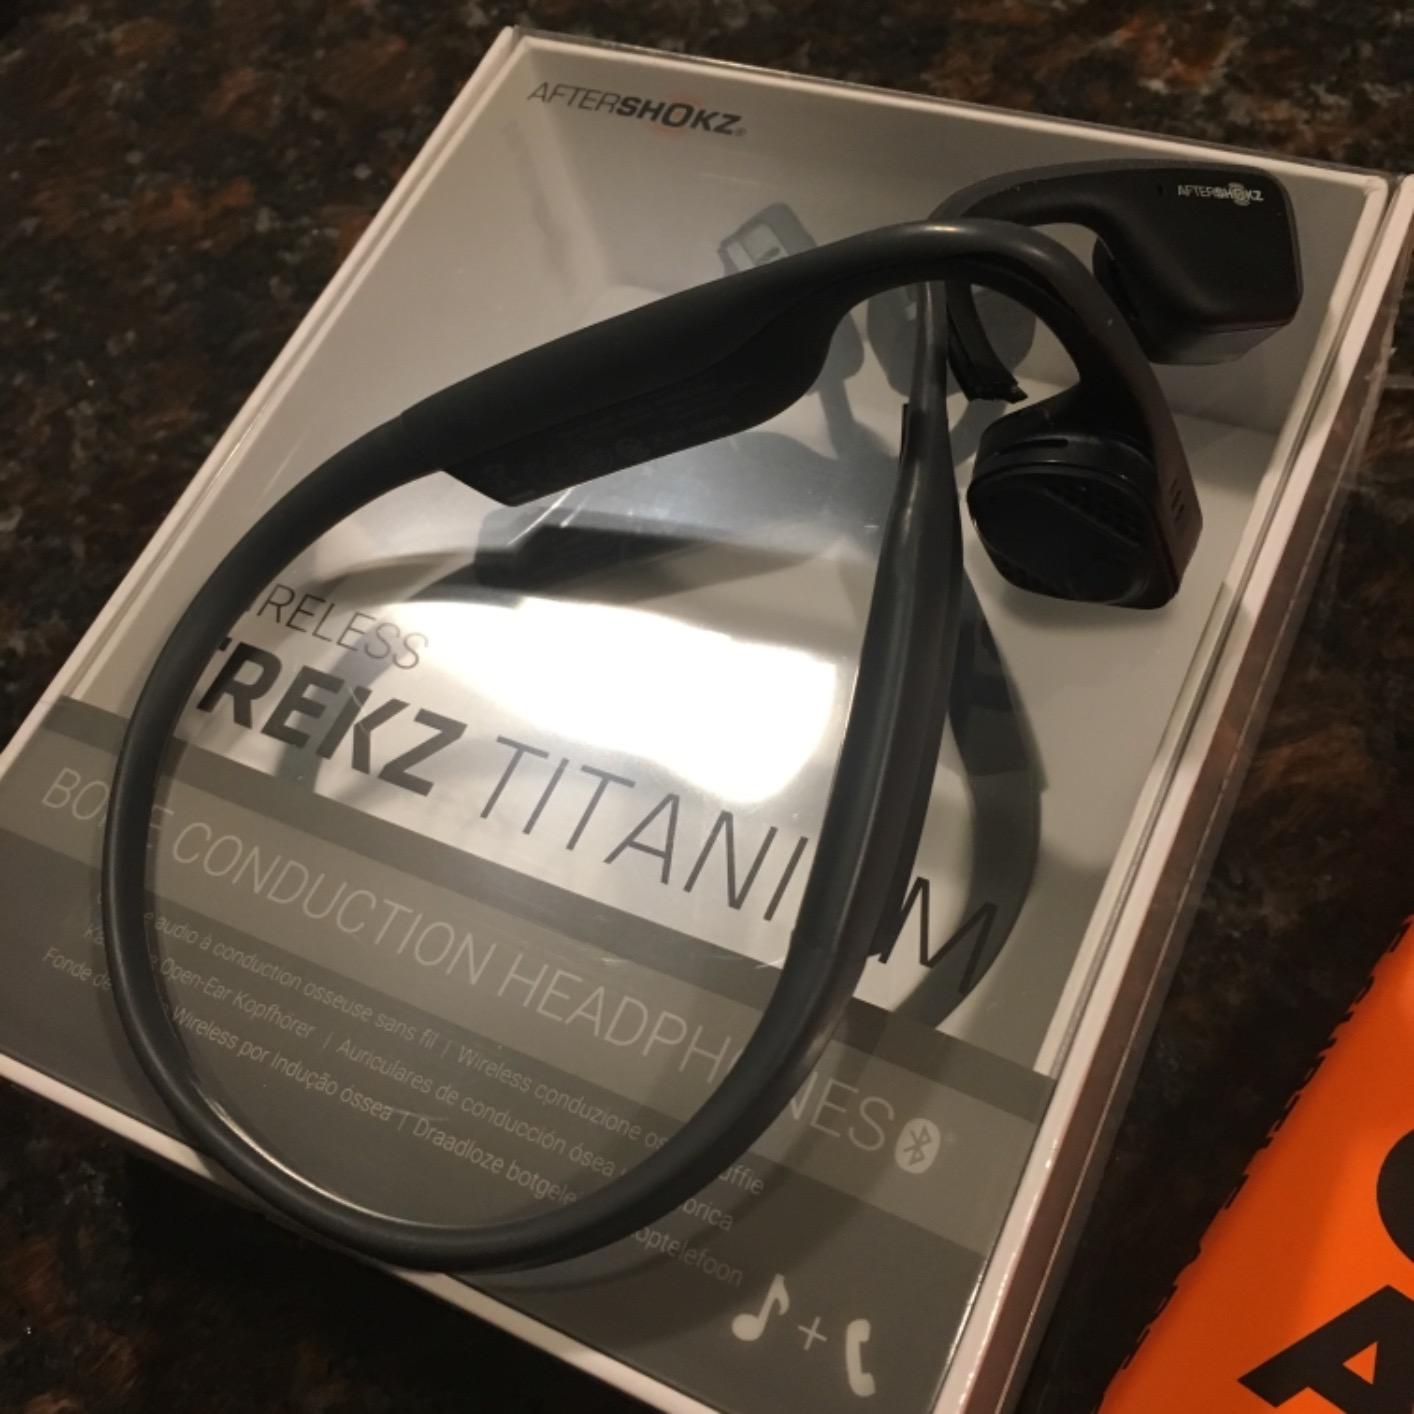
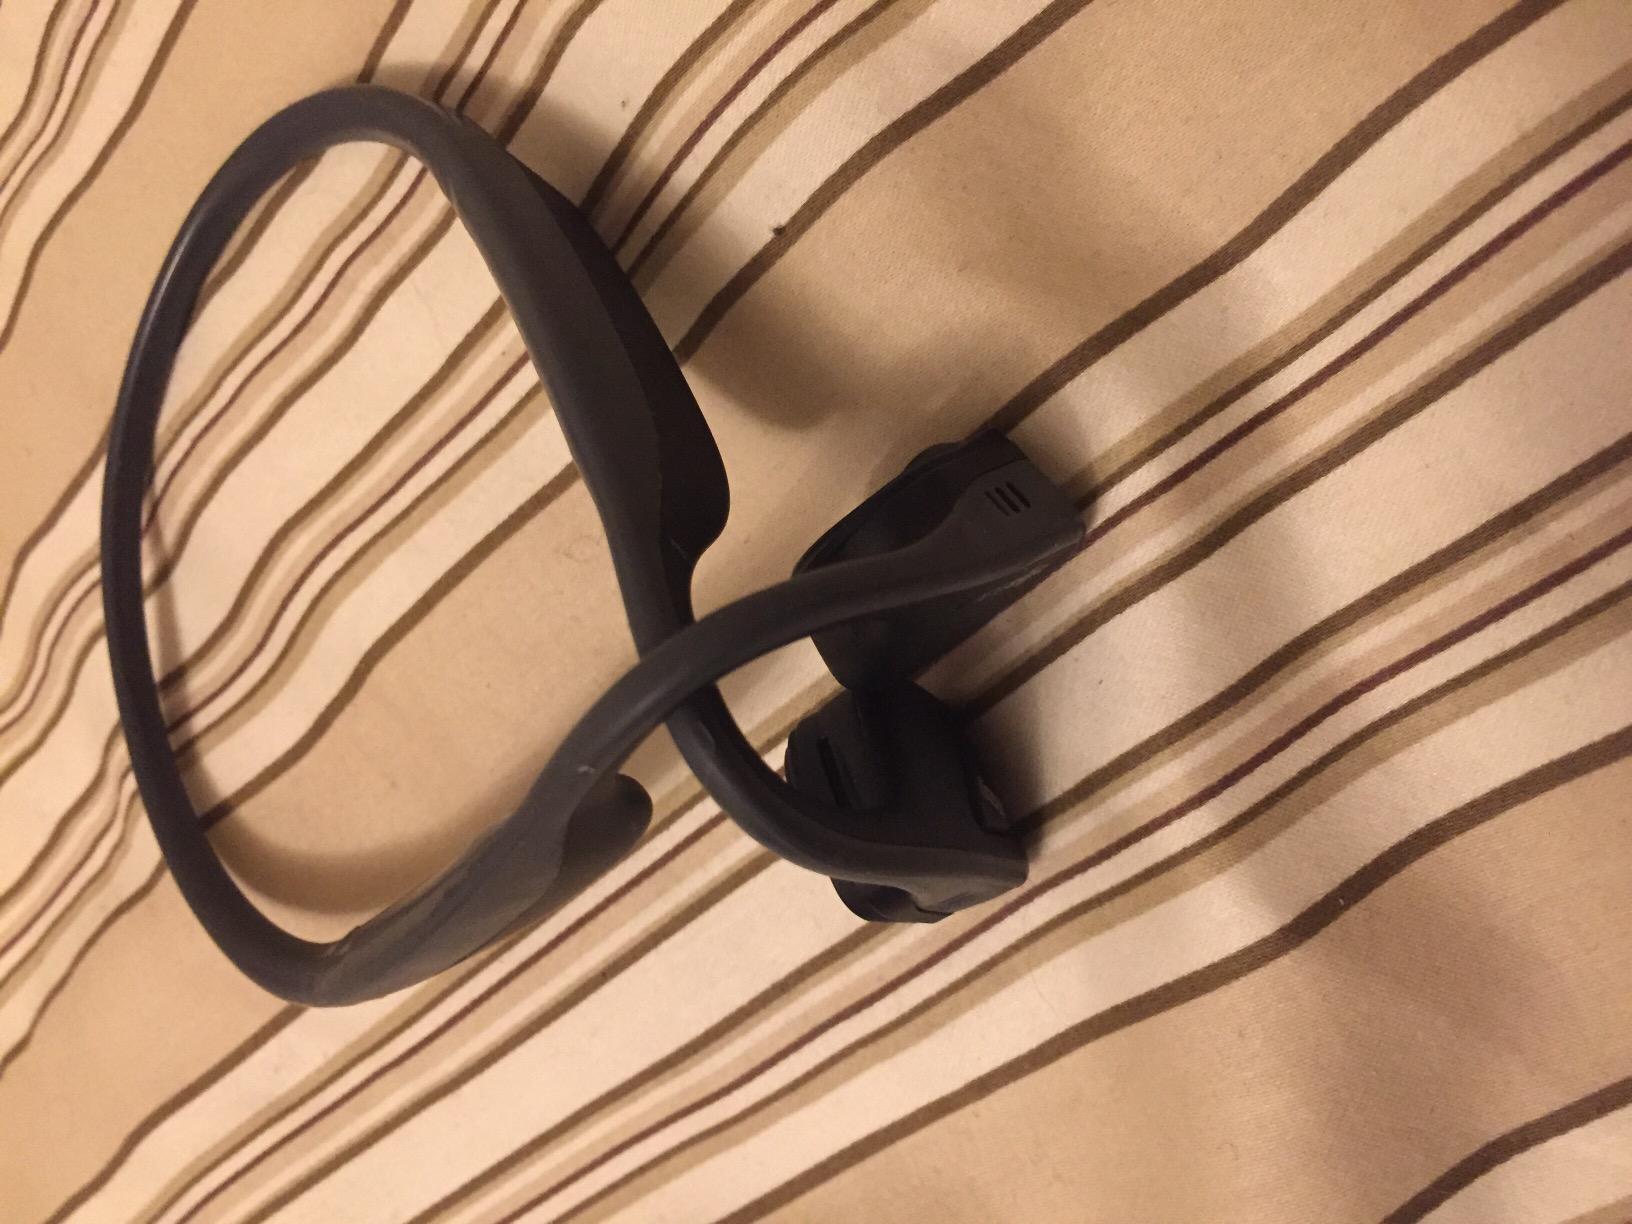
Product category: headphones
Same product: yes